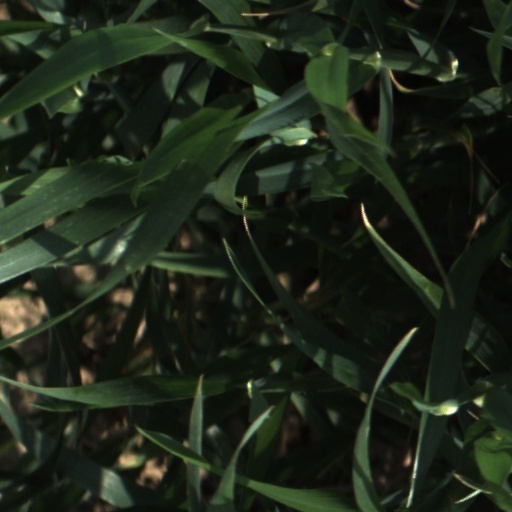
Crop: wheat